Shattuck Observatory

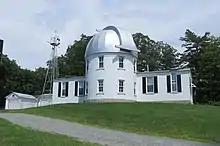
Shattuck Observatory in 2017

Shattuck Observatory is an astronomical observatory owned and operated by Dartmouth College in Hanover, New Hampshire, United States.